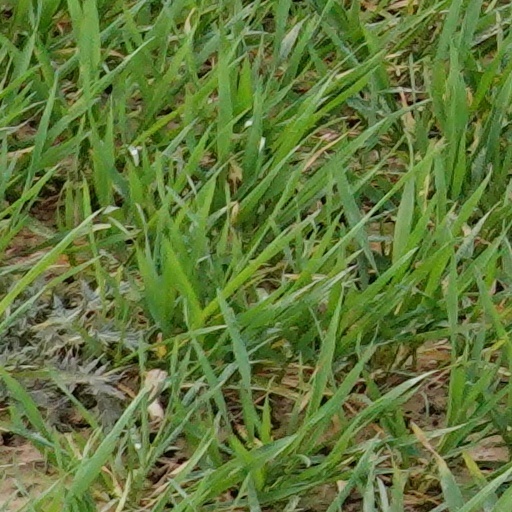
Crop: wheat